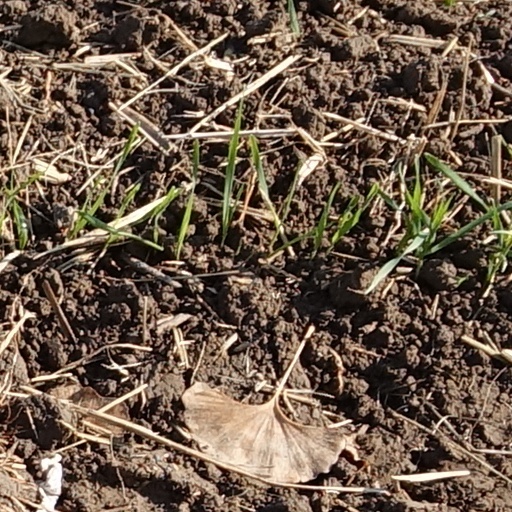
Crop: wheat